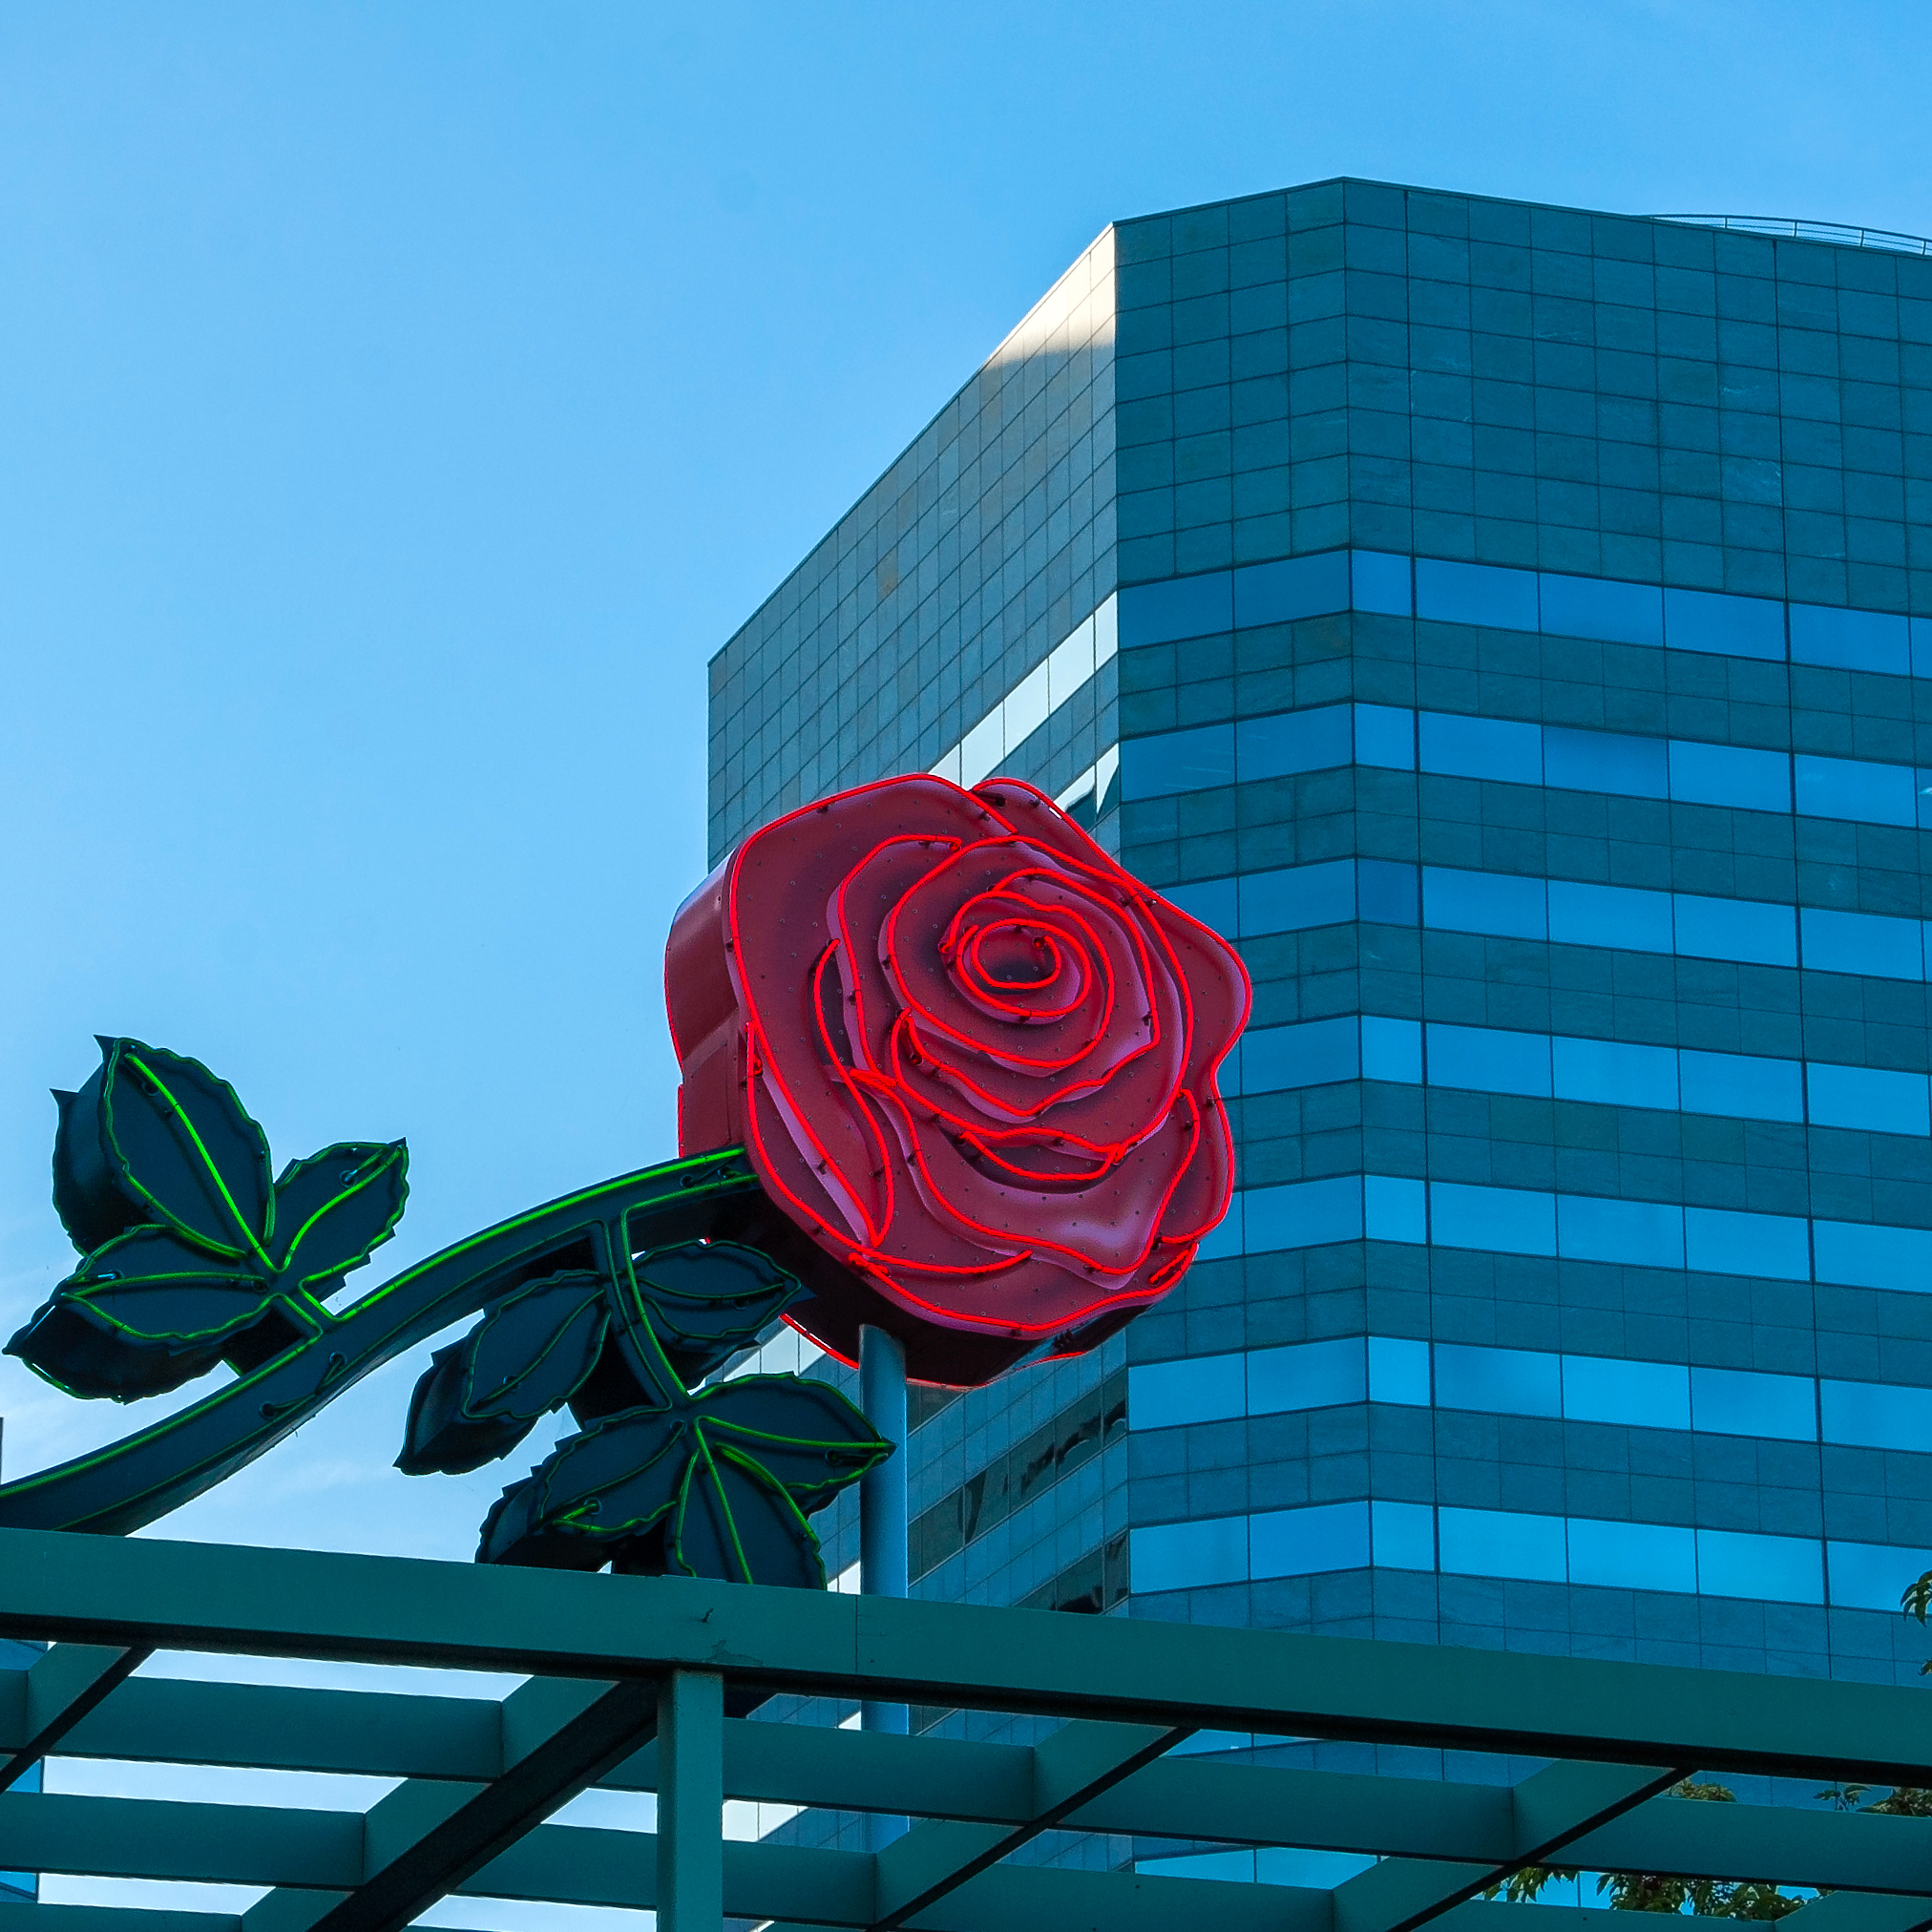
architecture, sky, skyline, flower, building, skyscraper, rose, line, red, color, facade, blue, tower block, neon, bluesky, oregon, portland, msh0913, msh091316, urban area